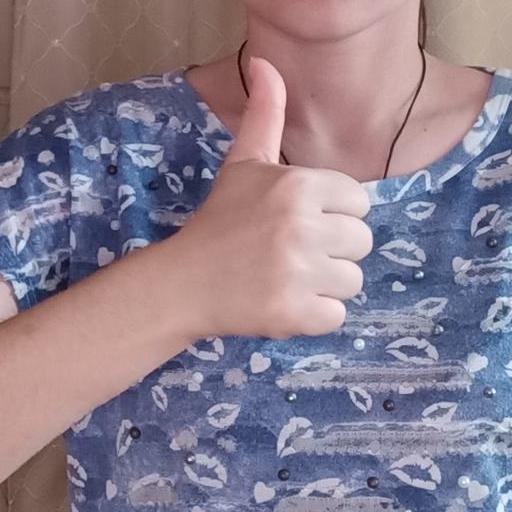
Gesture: like